Deir Hajla

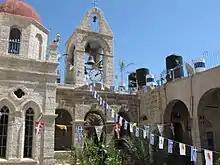
Monastery of Saint Gerasimus (Deir Hajla)

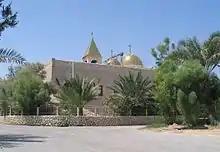
Deir Hajla monastery

Deir Hajla (also spelled Deir Hijleh) or Qasr Hajla is the Arabic name of the Greek Orthodox Monastery of Saint Gerasimus (officially the Holy Monastery of Saint Gerasimos of the Jordan), a monastery located in the Jericho Governorate of the State of Palestine, in the West Bank, west of the River Jordan and north of the Dead Sea.